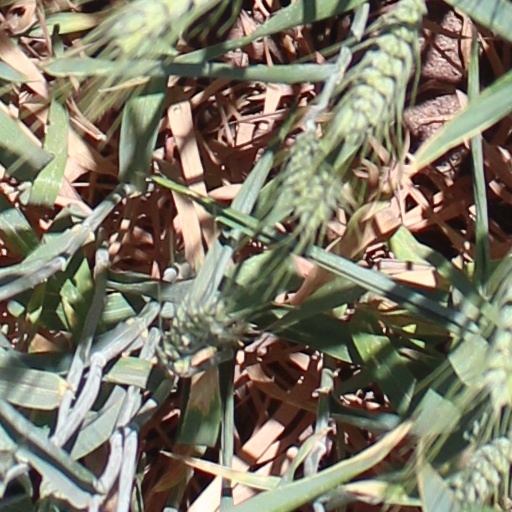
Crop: wheat